Hoosier cabinet

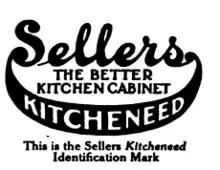
Old logo saying Sellers Kitcheneed

The G. I. Sellers Company was founded in Kokomo, Indiana, in 1888. The company made chifforobes, cabinets, and tables—and oak was their choice material. They grew to become the second largest manufacturer of Hoosier cabinets. By 1905, their manufacturing complex covered five city blocks. During that year, their plant was destroyed by fire. In order to restart their business as soon as possible, the company purchased a furniture factory in Elwood, Indiana. At that time, the company name was changed to the G. I. Sellers and Sons Company, and manufacturing was focused on Hoosier cabinets and tables.